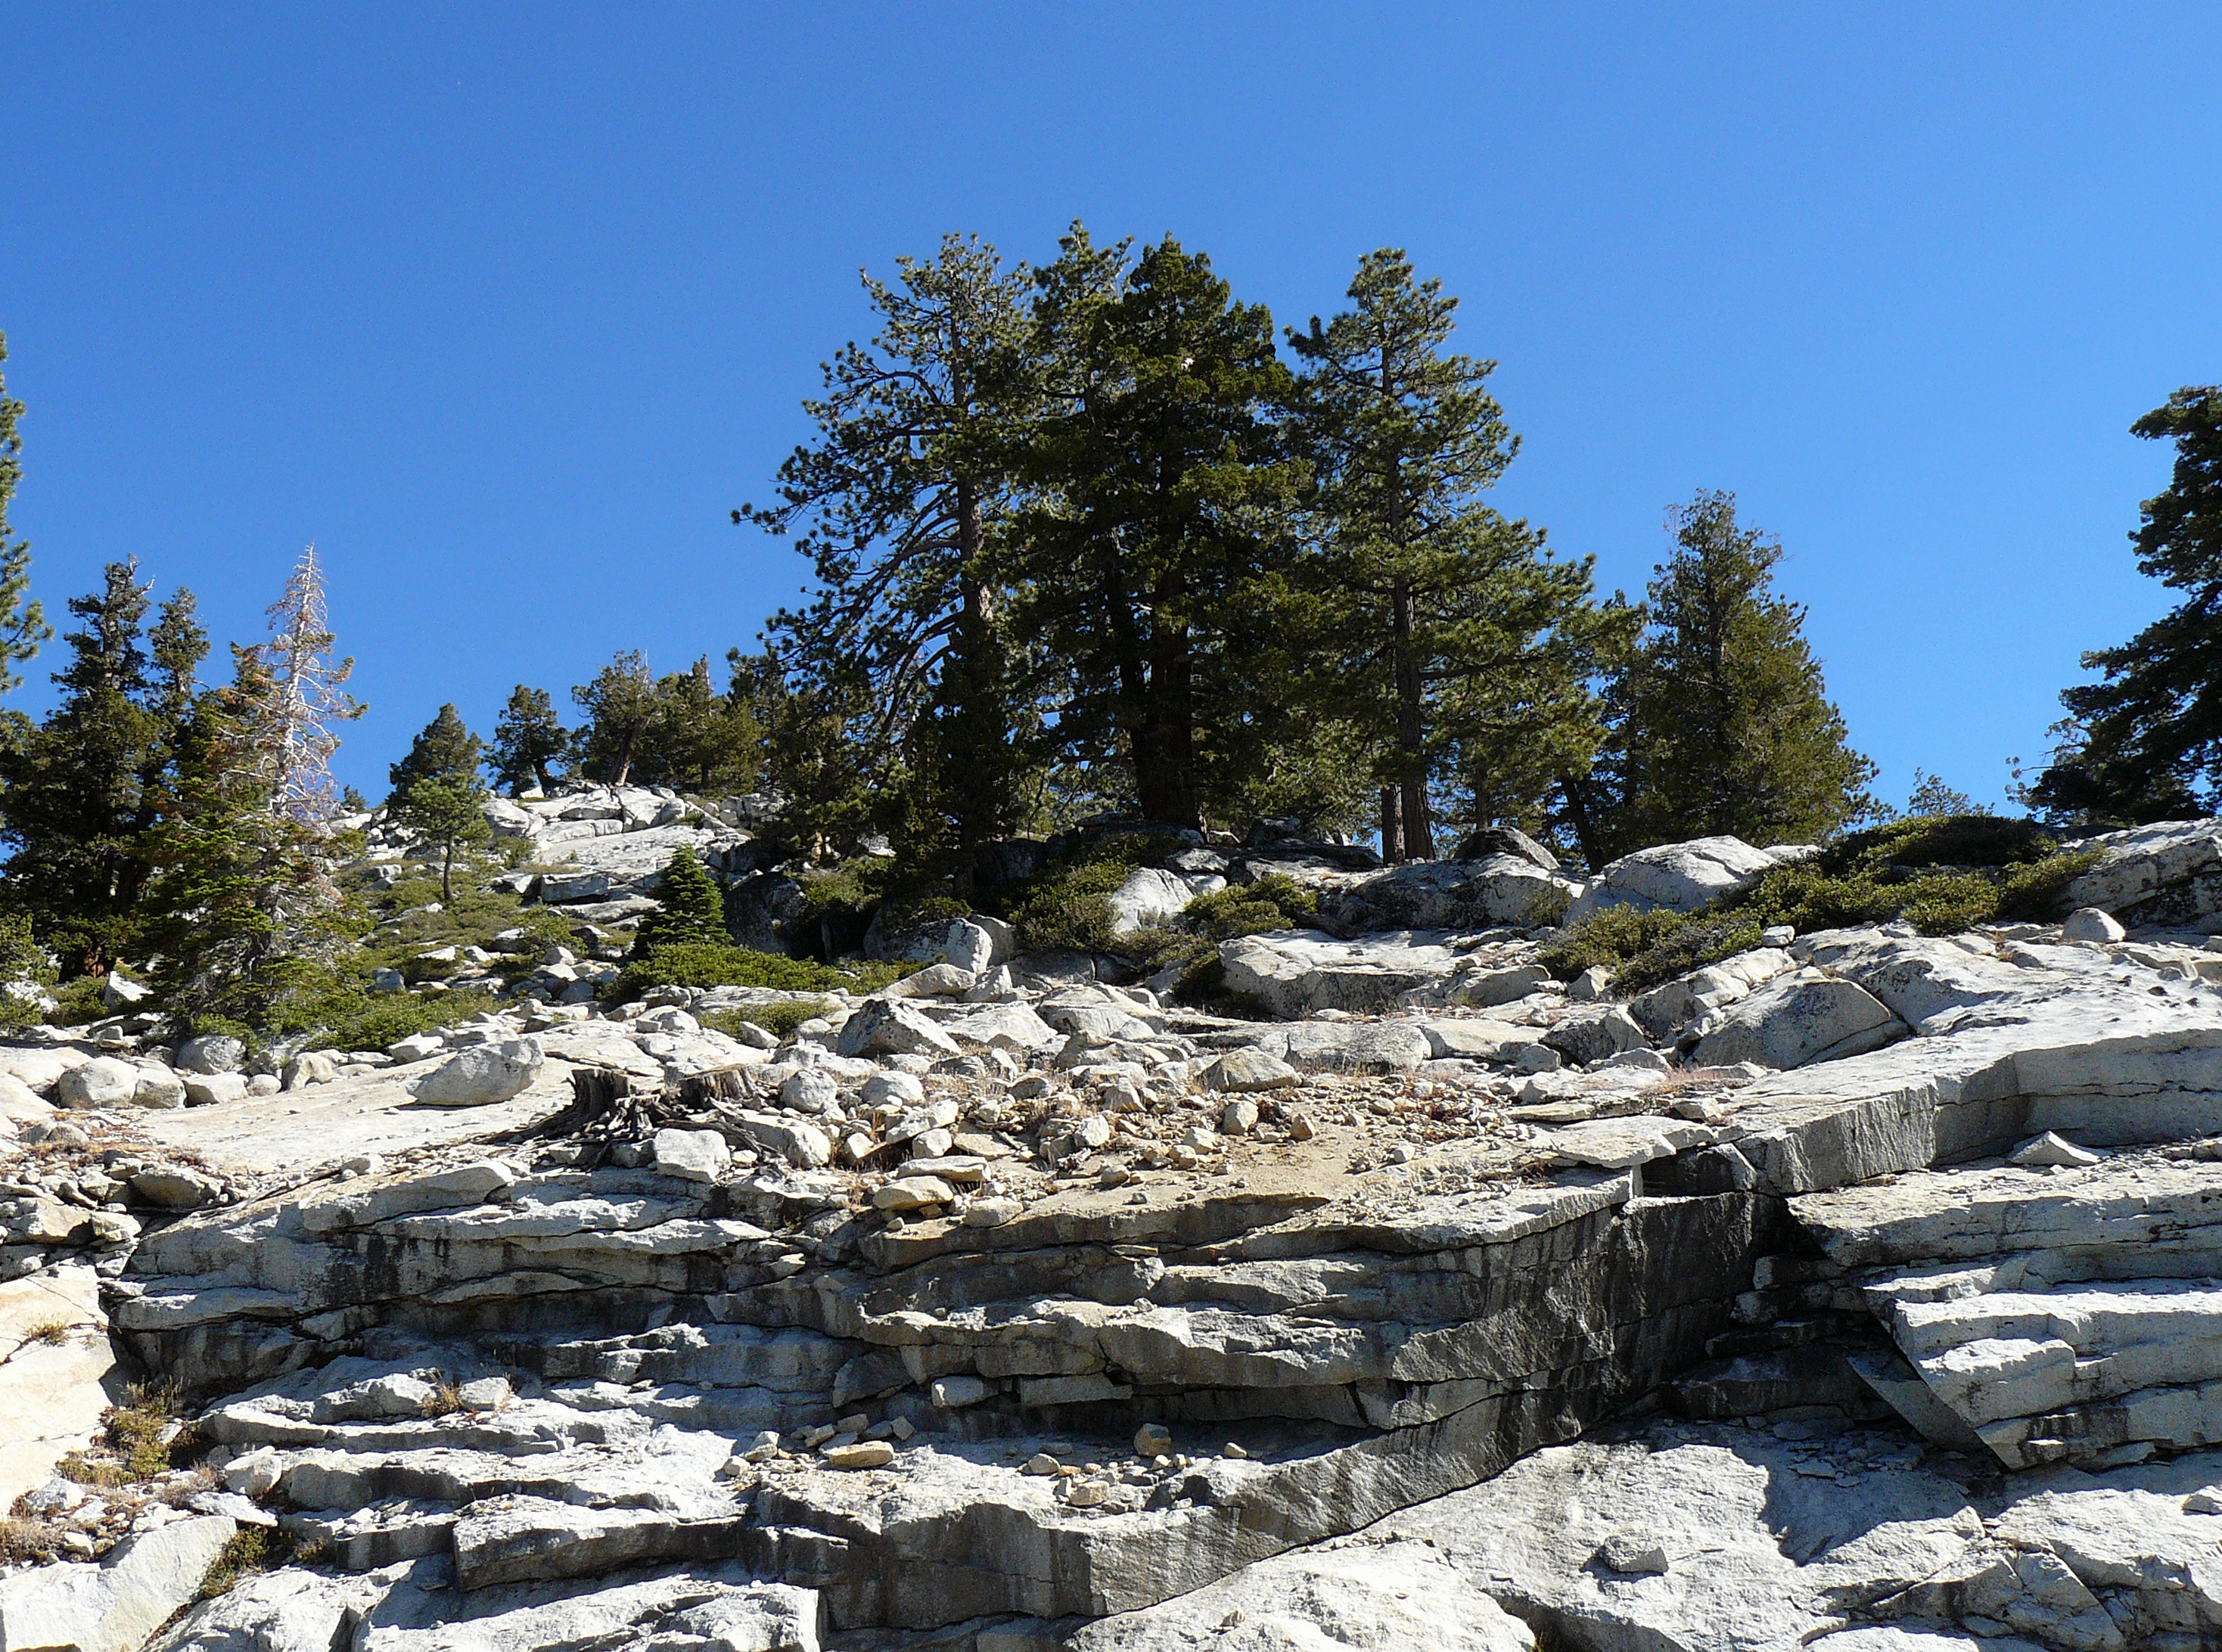
tree, rock, wilderness, walking, mountain, snow, winter, trail, lake, mountain range, ridge, geology, boulder, joycecory, graniteformations, sierras, highsierras, travelandnature, mountainous landforms